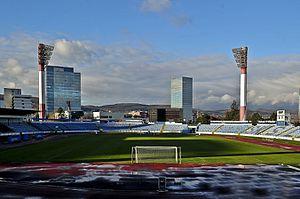
Le stade Pasienky est une enceinte sportive située à Bratislava en Slovaquie, où évolue le ŠK Slovan Bratislava.